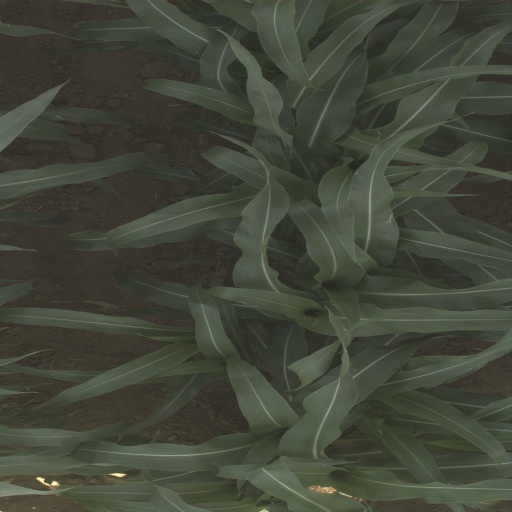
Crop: sorghum